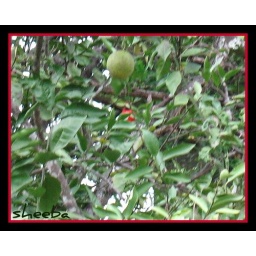
cardinal in the center of an orange tree... keeping watch....